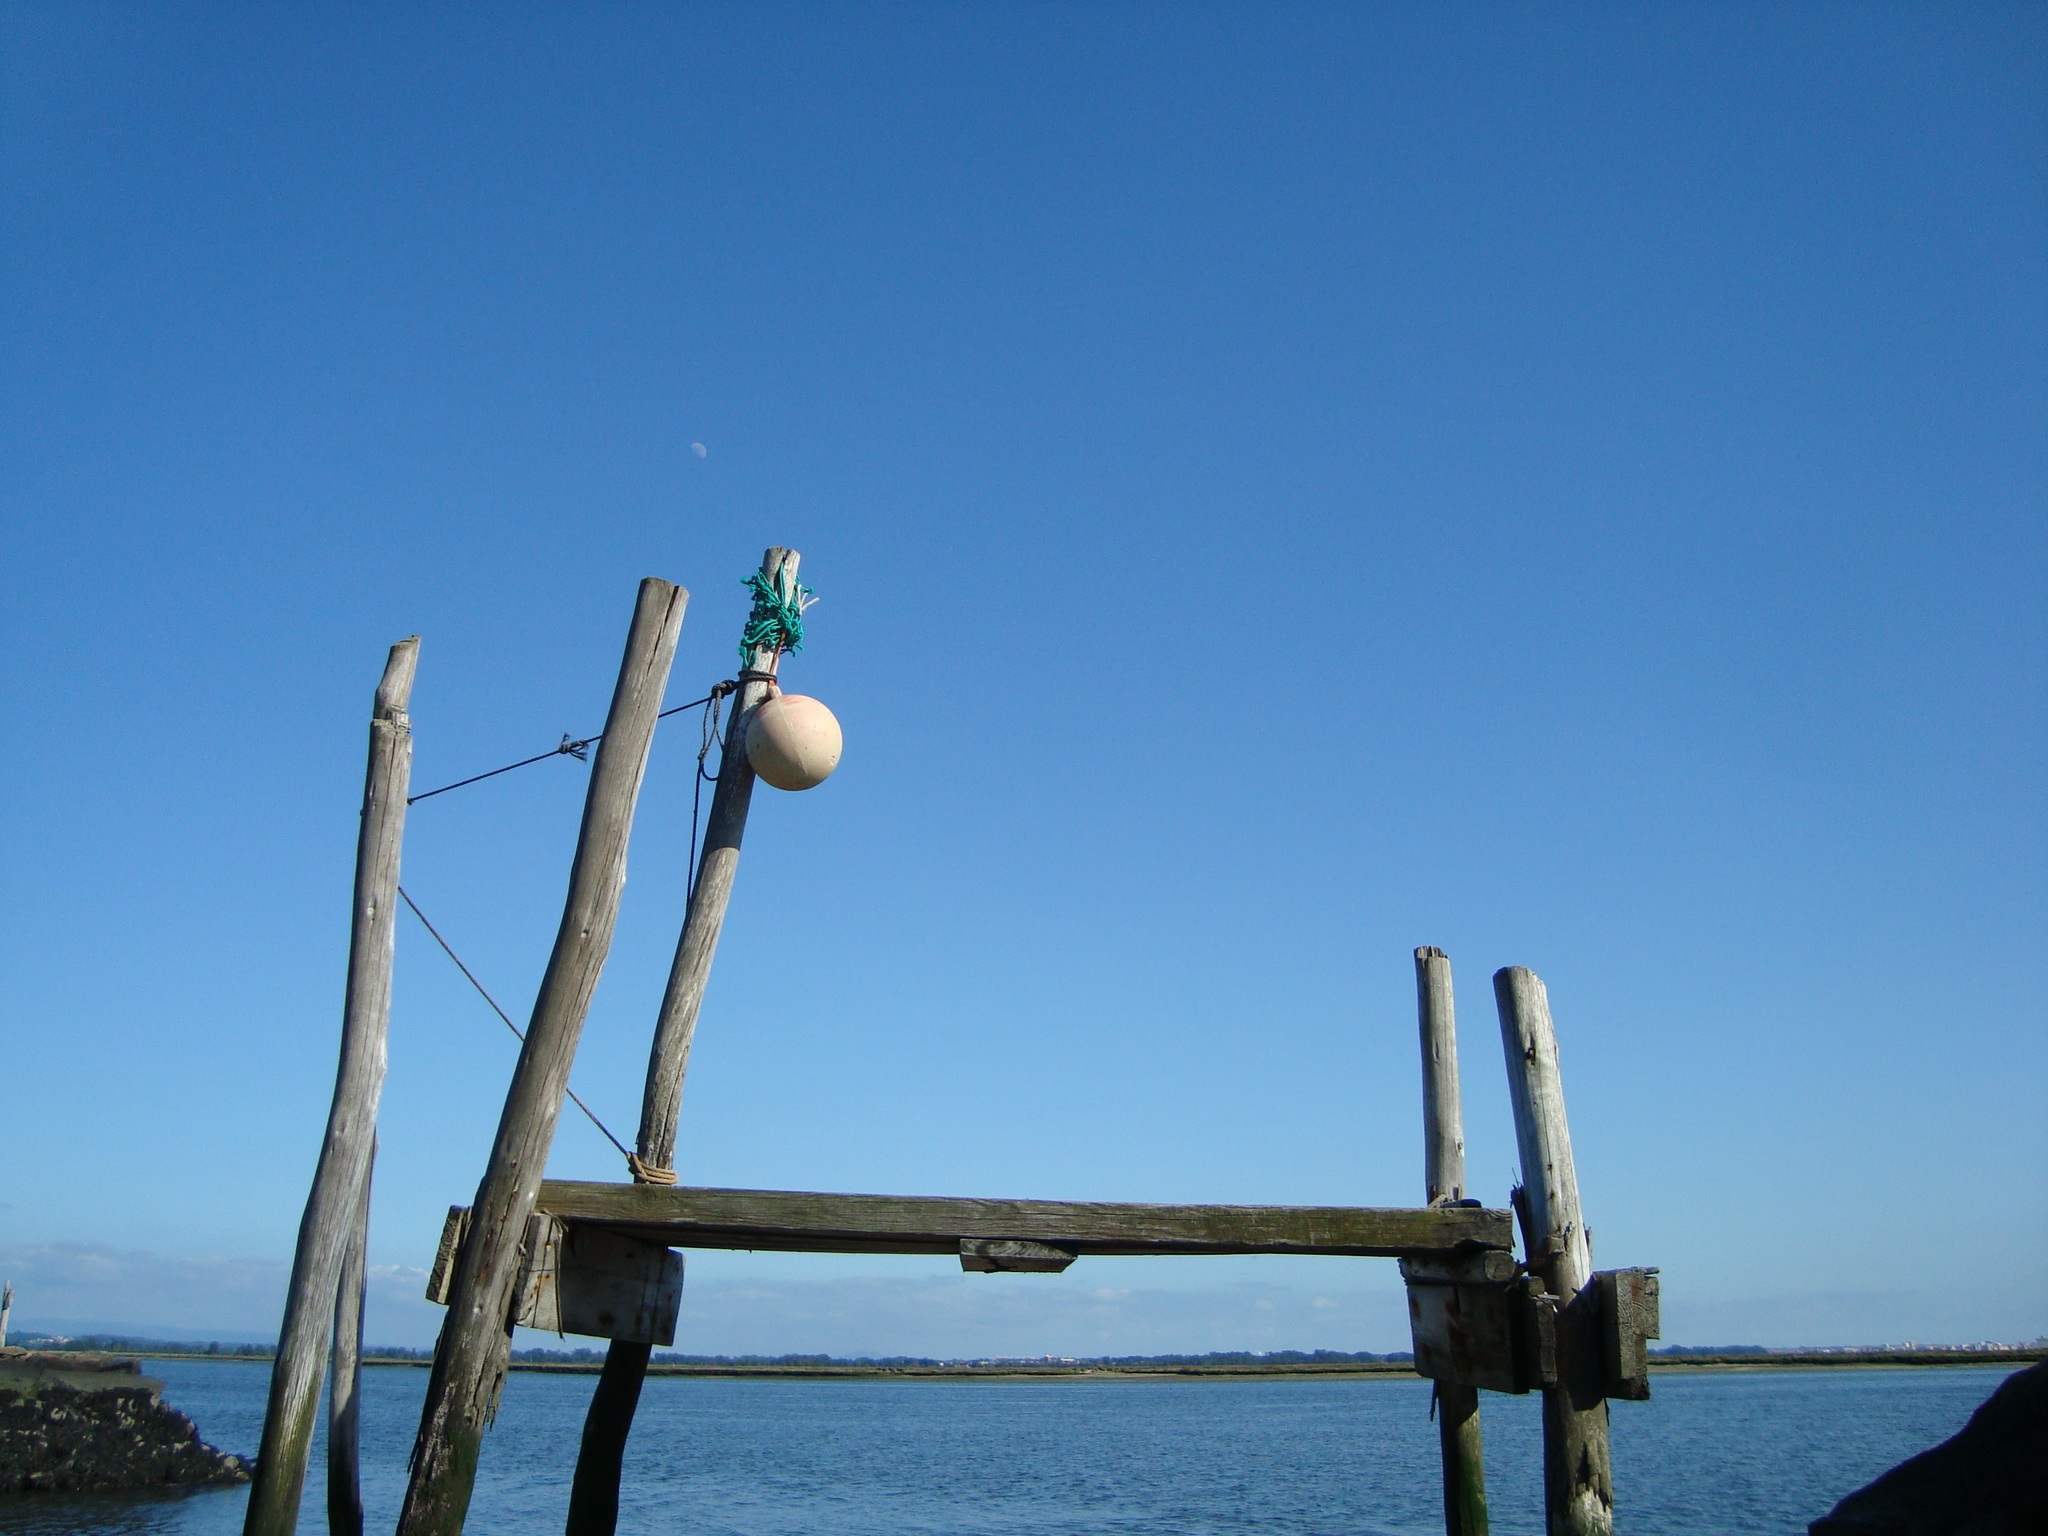
beach, sea, ocean, sky, wind, lagoon, blue, portugal, scaffolding, hand made, wooden pier